Union blockade

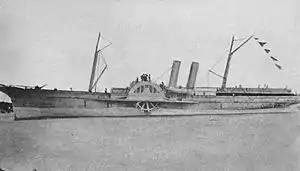

The blockade runners were based in the British islands of Bermuda and the Bahamas, or Havana, in Spanish Cuba. The goods they carried were brought to these places by ordinary cargo ships, and loaded onto the runners. The runners then ran the gauntlet between their bases and Confederate ports, some apart. On each trip, a runner carried several hundred tons of compact, high-value cargo such as cotton, turpentine or tobacco outbound, and rifles, medicine, brandy, lingerie and coffee inbound. Often they also carried mail. They charged from $300 to $1,000 per ton of cargo brought in; two round trips a month would generate perhaps $250,000 in revenue (and $80,000 in wages and expenses).